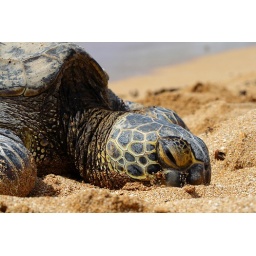
This green sea turtle is resting on the beach of North Shore on the island of Oahu in Hawaii, USA.